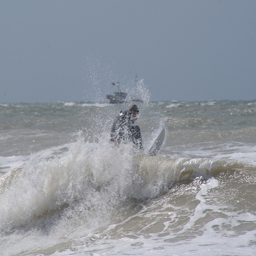
A man riding a wave on top of a surfboard.
A surer is riding a small wave in the water.
A surfer riding waves and a boat behind them.
A man riding his surfboard through the waves.
a person that is surfing in some water